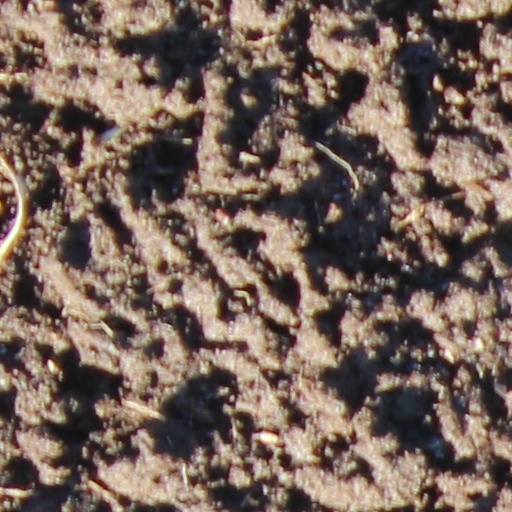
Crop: wheat